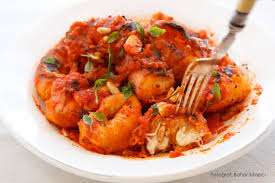
Yemek: manti